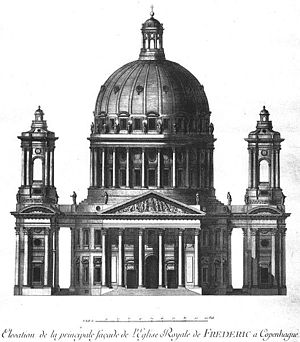
Nicolas-Henri Jardin
Opstalt af Jardins kirkeprojekt
Nicolas-Henri Jardin var en fransk arkitekt, der var hofarkitekt i Danmark og Frankrig. Han introducerede klassicismen i Danmark.